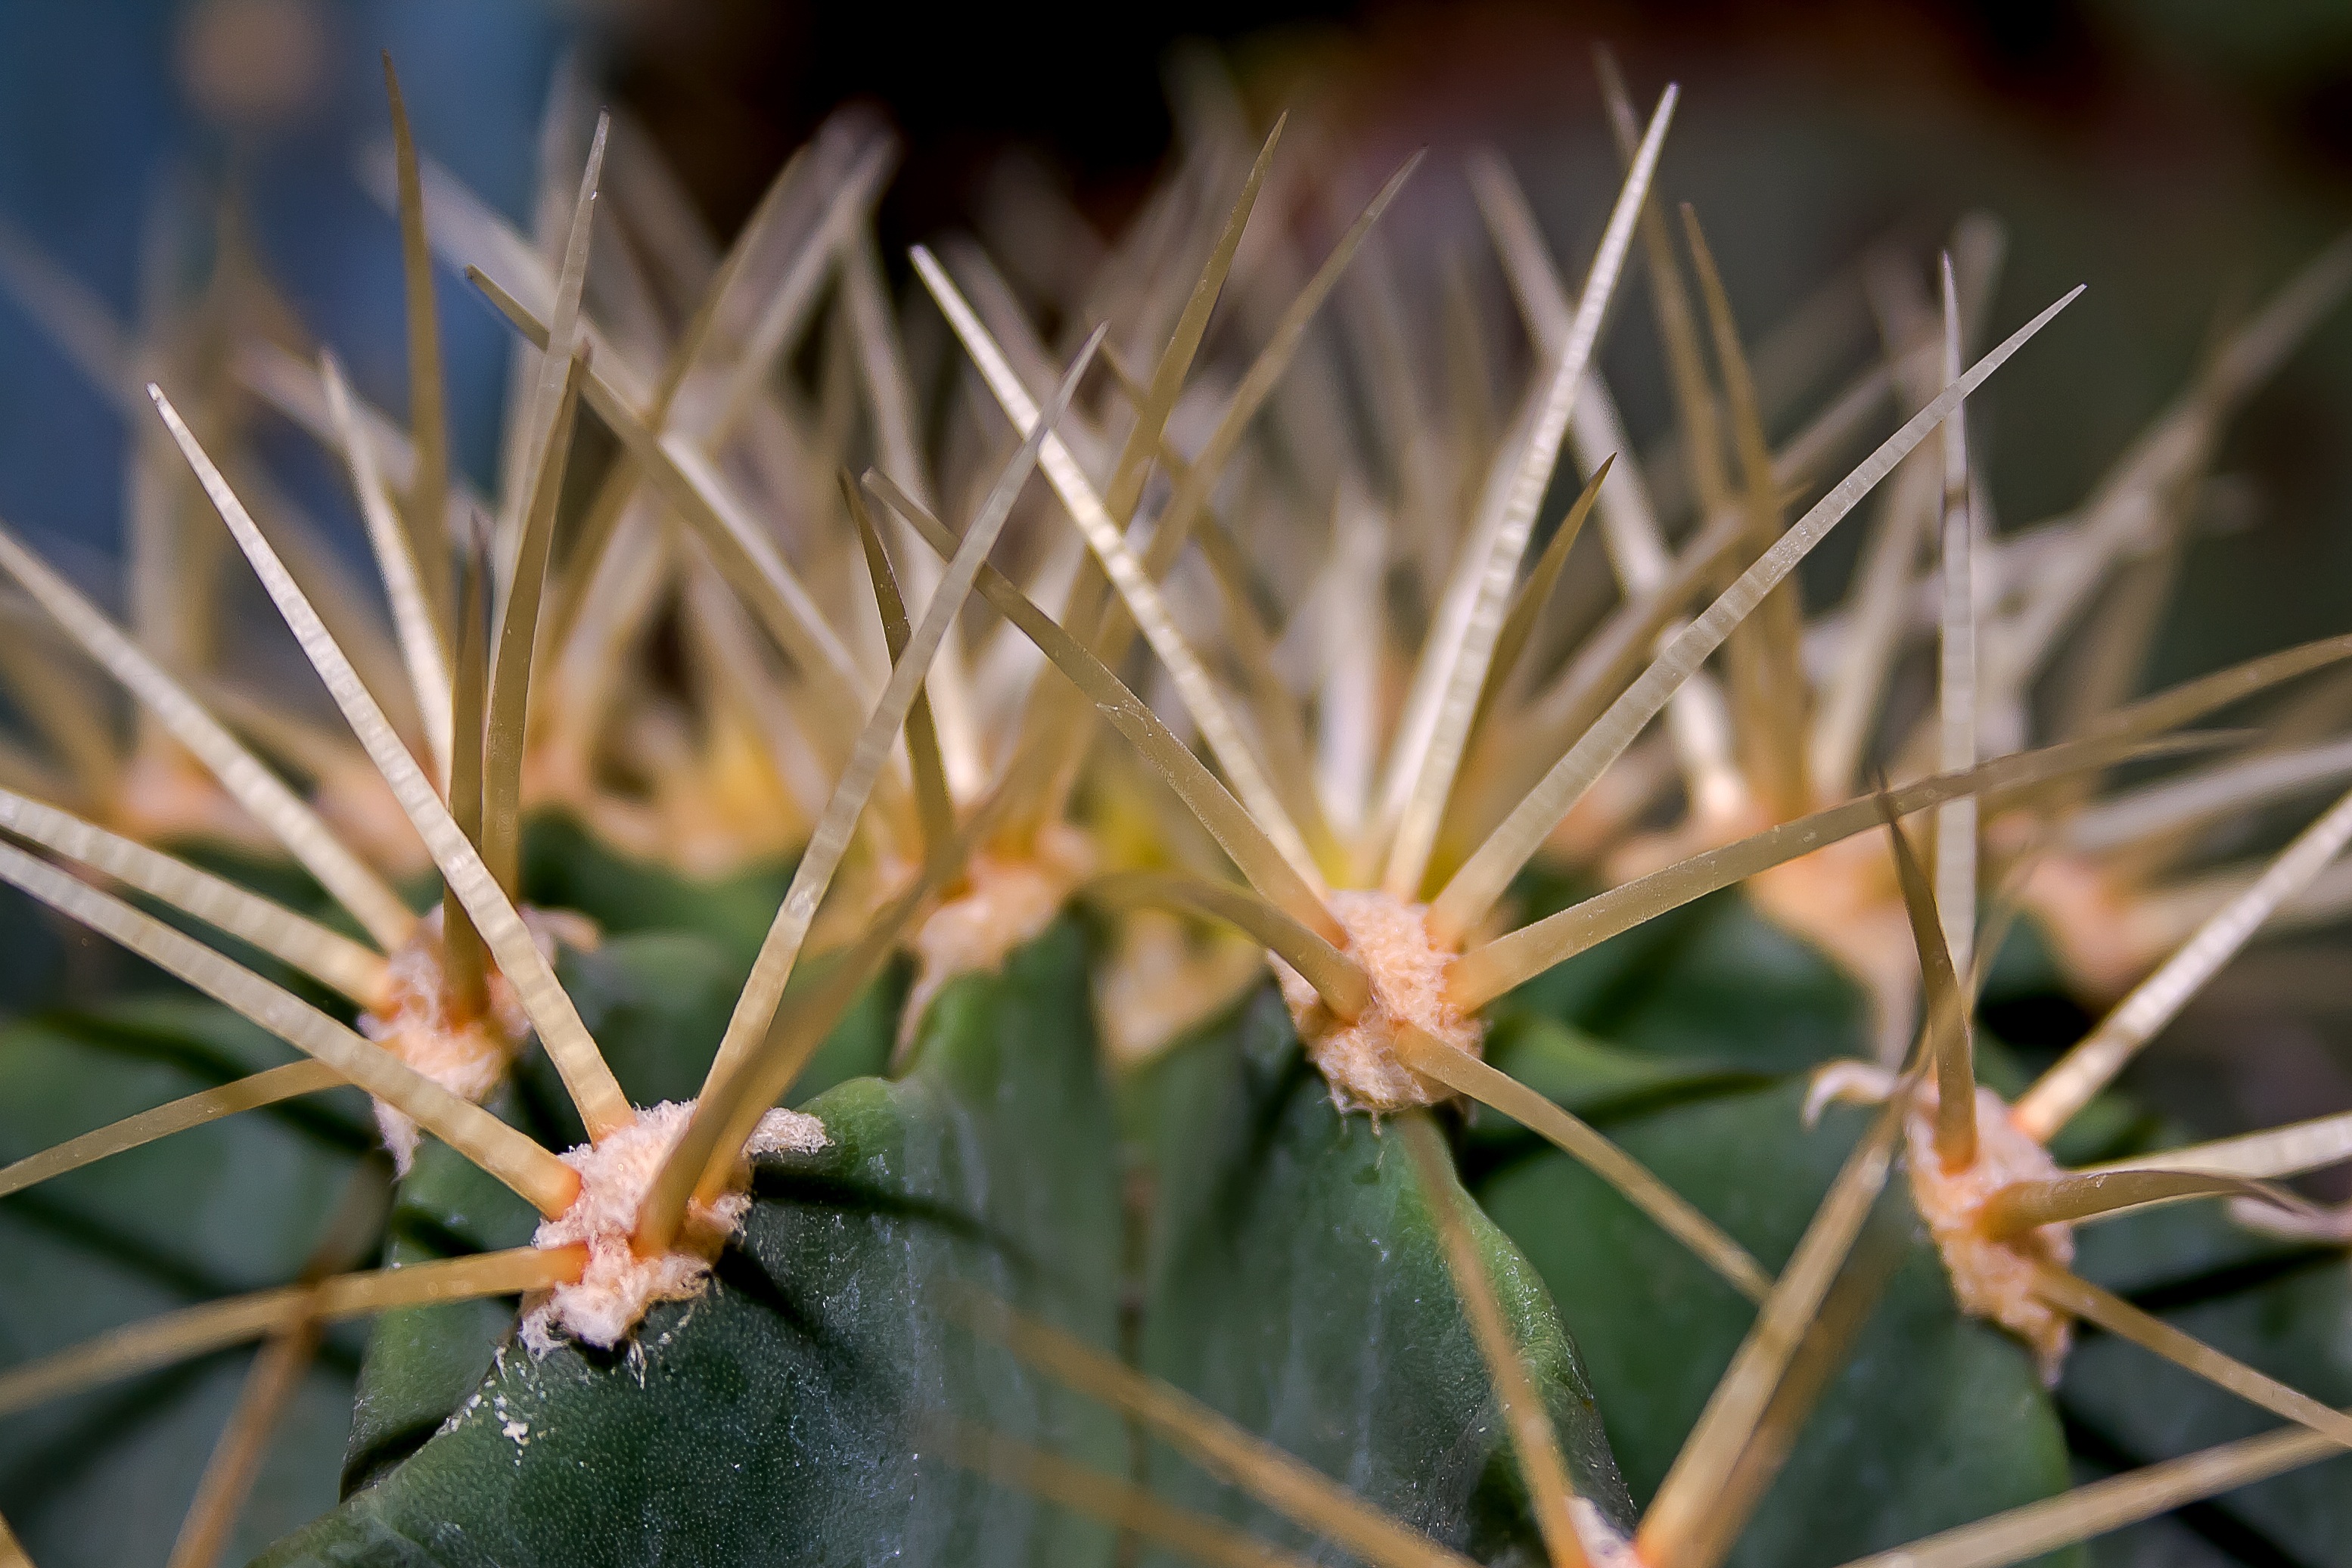
nature, grass, branch, prickly, cactus, plant, leaf, flower, botany, close, flora, fauna, twig, wildflower, close up, sting, pointed, spur, macro photography, ornamental plant, ball cactus, flowering plant, cactus greenhouse, pieksig, globose, desert plant, plant stem, land plant, thorns spines and prickles